Nestor Mesta Chayres

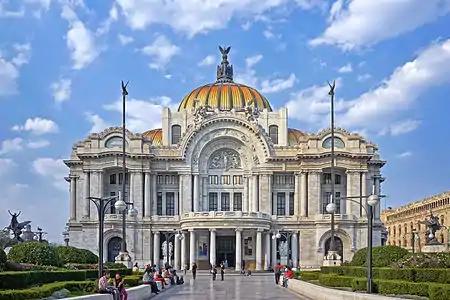
Palace of Fine Arts, Mexico City Bellas Artes 01

By the early 1940s, Cháyres had achieved extensive notoriety throughout Mexico. He soon collaborated with the Sypmphony Orchestra of Mexico in a concert at the prestigious Palace of Fine Arts in Mexico City in 1943. This set the stage for Néstor's debut in New York City on the radio for WABC under the direction of Andre Kostelanetz and a subsequent concert with the Philadelphia Orchestra. As a distinguished opera vocalist, Chayres was also invited by the CBS network to collaborate with the contralto Tona la Negra and Andre Kostelanetz conducting the Mexican Symphony Orchestra in a special Easter Sunday broadcast as supervised by the OIAA (Office of Inter-American Affairs) of the United States Department of State. In the early 1940s he also concertized regularly at the Havana Madrid night club in New York to the acclaim of critics.